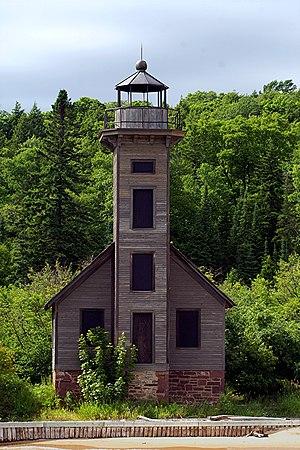
Le phare est de Grand Island, est un phare du lac Supérieur situé à l'extrémité sud-est de Grand Island près de civil township de Munising dans le Comté d'Alger, Michigan.